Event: Nepal Earthquake
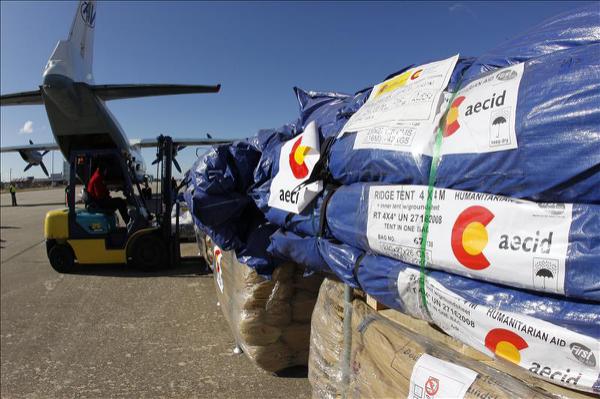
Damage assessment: no_damage